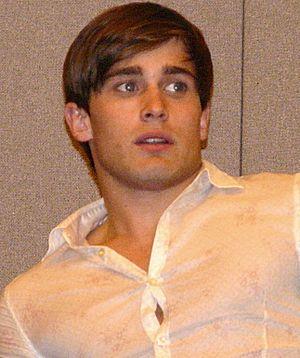
Witches of East End ou Les Sorcières de North Hampton au Québec, est une série télévisée américaine en 23 épisodes de 42 minutes développée par Maggie Friedman d'après le roman Les Sorcières de North Hampton de Melissa de la Cruz, diffusée entre le 6 octobre 2013 et le 5 octobre 2014 sur la chaîne Lifetime.
Christian Louis Cooke est un acteur anglais, connu pour avoir joué Luke Kirkwall dans Where the Heart Is, Luke Rutherford dans Demons et Dorian Gaudain dans Trinity.
Magic City est une série télévisée américaine en seize épisodes de 50 minutes créée par Mitch Glazer et diffusée entre le 30 mars 2012 et le 9 août 2013 sur la chaîne Starz aux États-Unis et sur Super Channel au Canada.